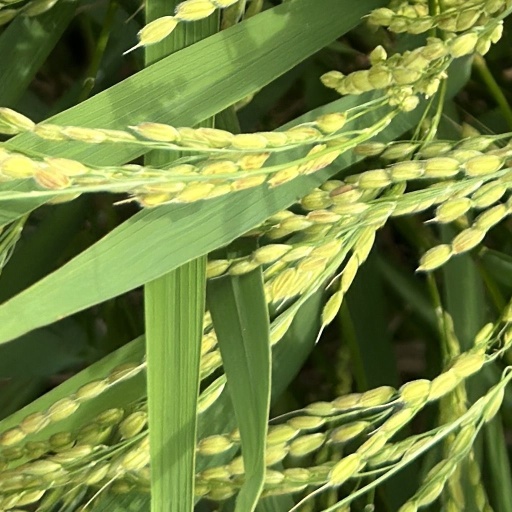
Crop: rice